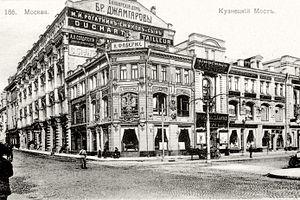
Adolf Wilhelm Erichson, russifié en Adolf Ernestovitch Erichson, né en 1862 à Moscou et mort en 1940 à Paris, est un architecte suédois de Russie surtout connu pour ses constructions inspirées de l'Art nouveau.